Northern Isles

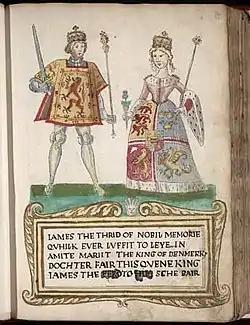
James III and Margaret, whose betrothal led to Shetland passing from Norway to Scotland

The 8th century was also the time when the Vikings started invading the Scottish seaboard. They brought to the Northern Isles a new culture and a new language; rendering the fate of the existing indigenous peoples uncertain. According to the "Orkneyinga Saga", Vikings then made the islands the headquarters of the pirate expeditions they carried out against Norway and the coasts of mainland Scotland. According to some sources, in 875, the Norwegian king Harald Hårfagre ("Harald Fair Hair") annexed the Northern Isles and gifted Orkney and Shetland to Rognvald Eysteinsson as an earldom in recompense for the death of his son in battle in Scotland. (Some scholars believe this story is apocryphal and is based instead on events connected with the later voyages of Magnus III of Norway, known as Magnus Barelegs.)